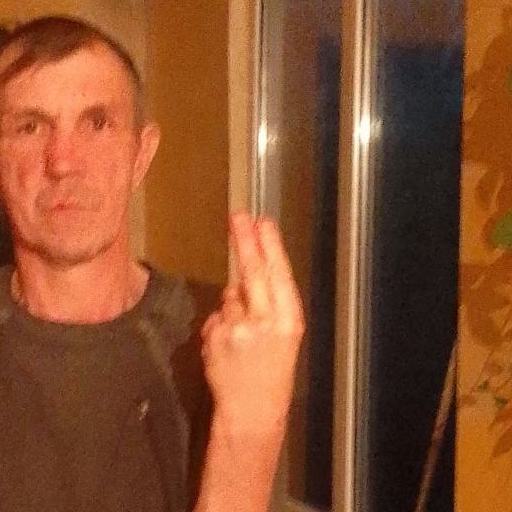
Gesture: two_up_inverted